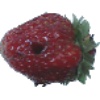
Label: Strawberry Wedge 1